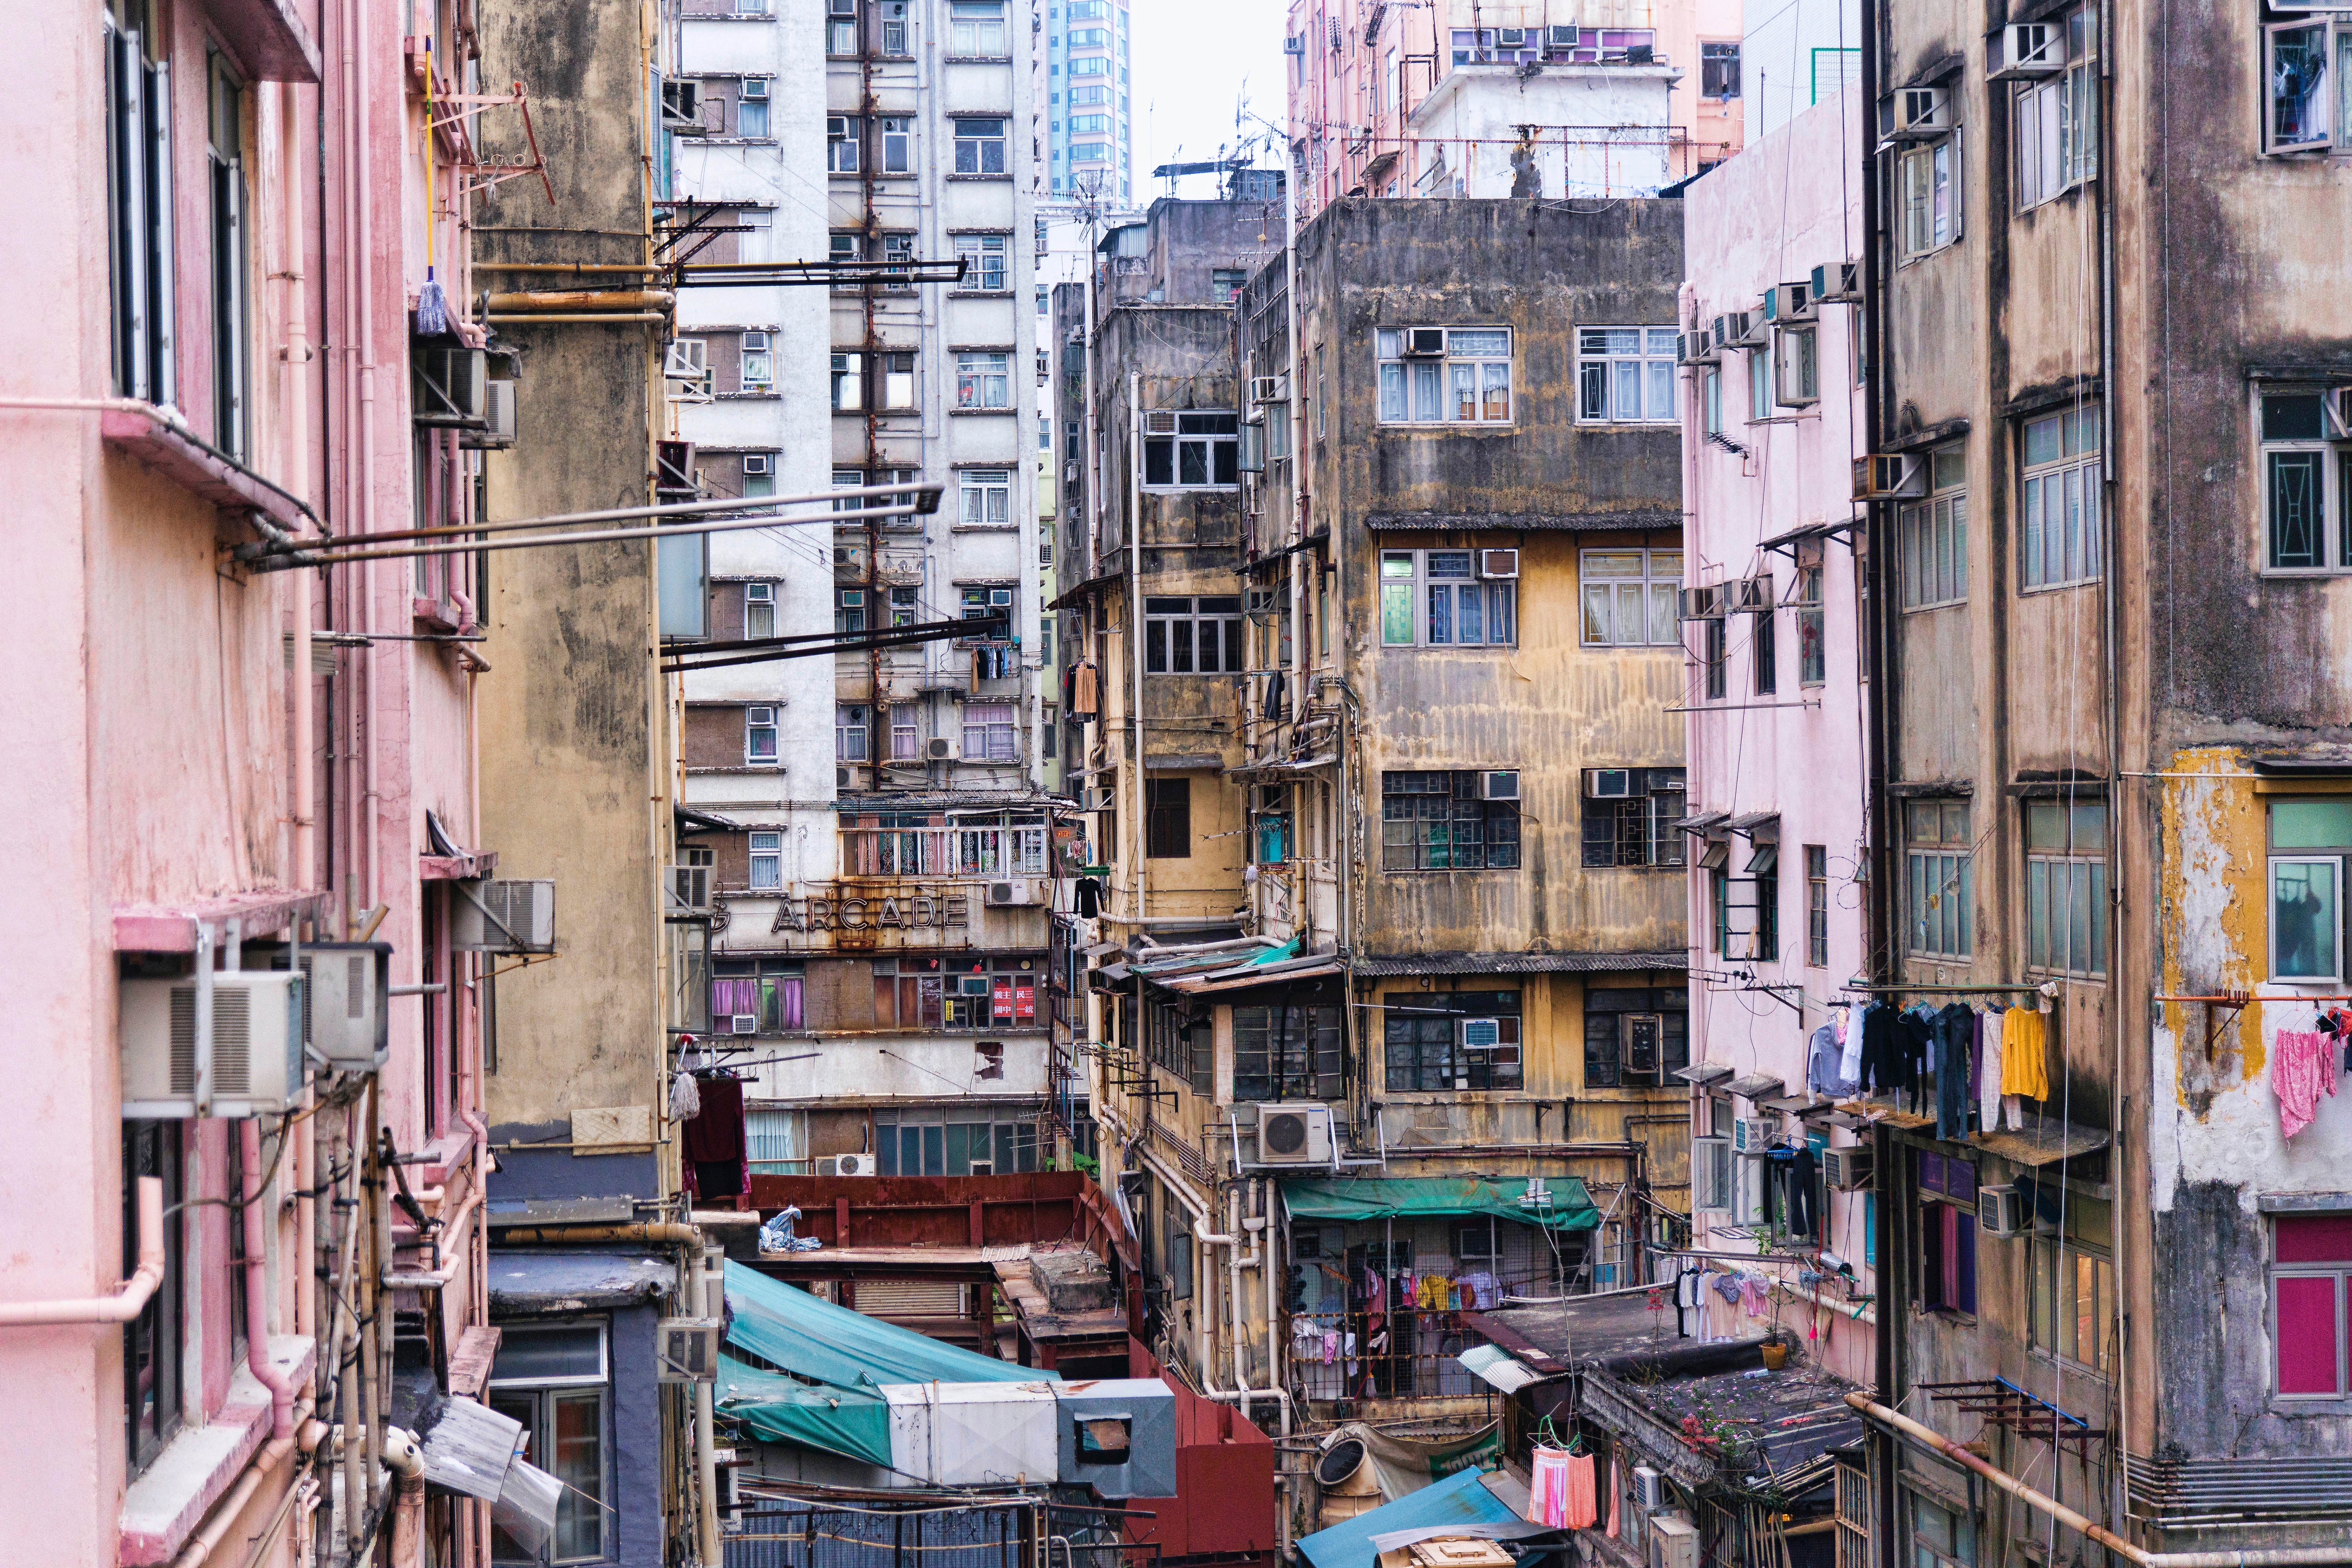
road, street, town, city, cityscape, color, facade, waterway, slum, neighbourhood, urban area, residential area, human settlement